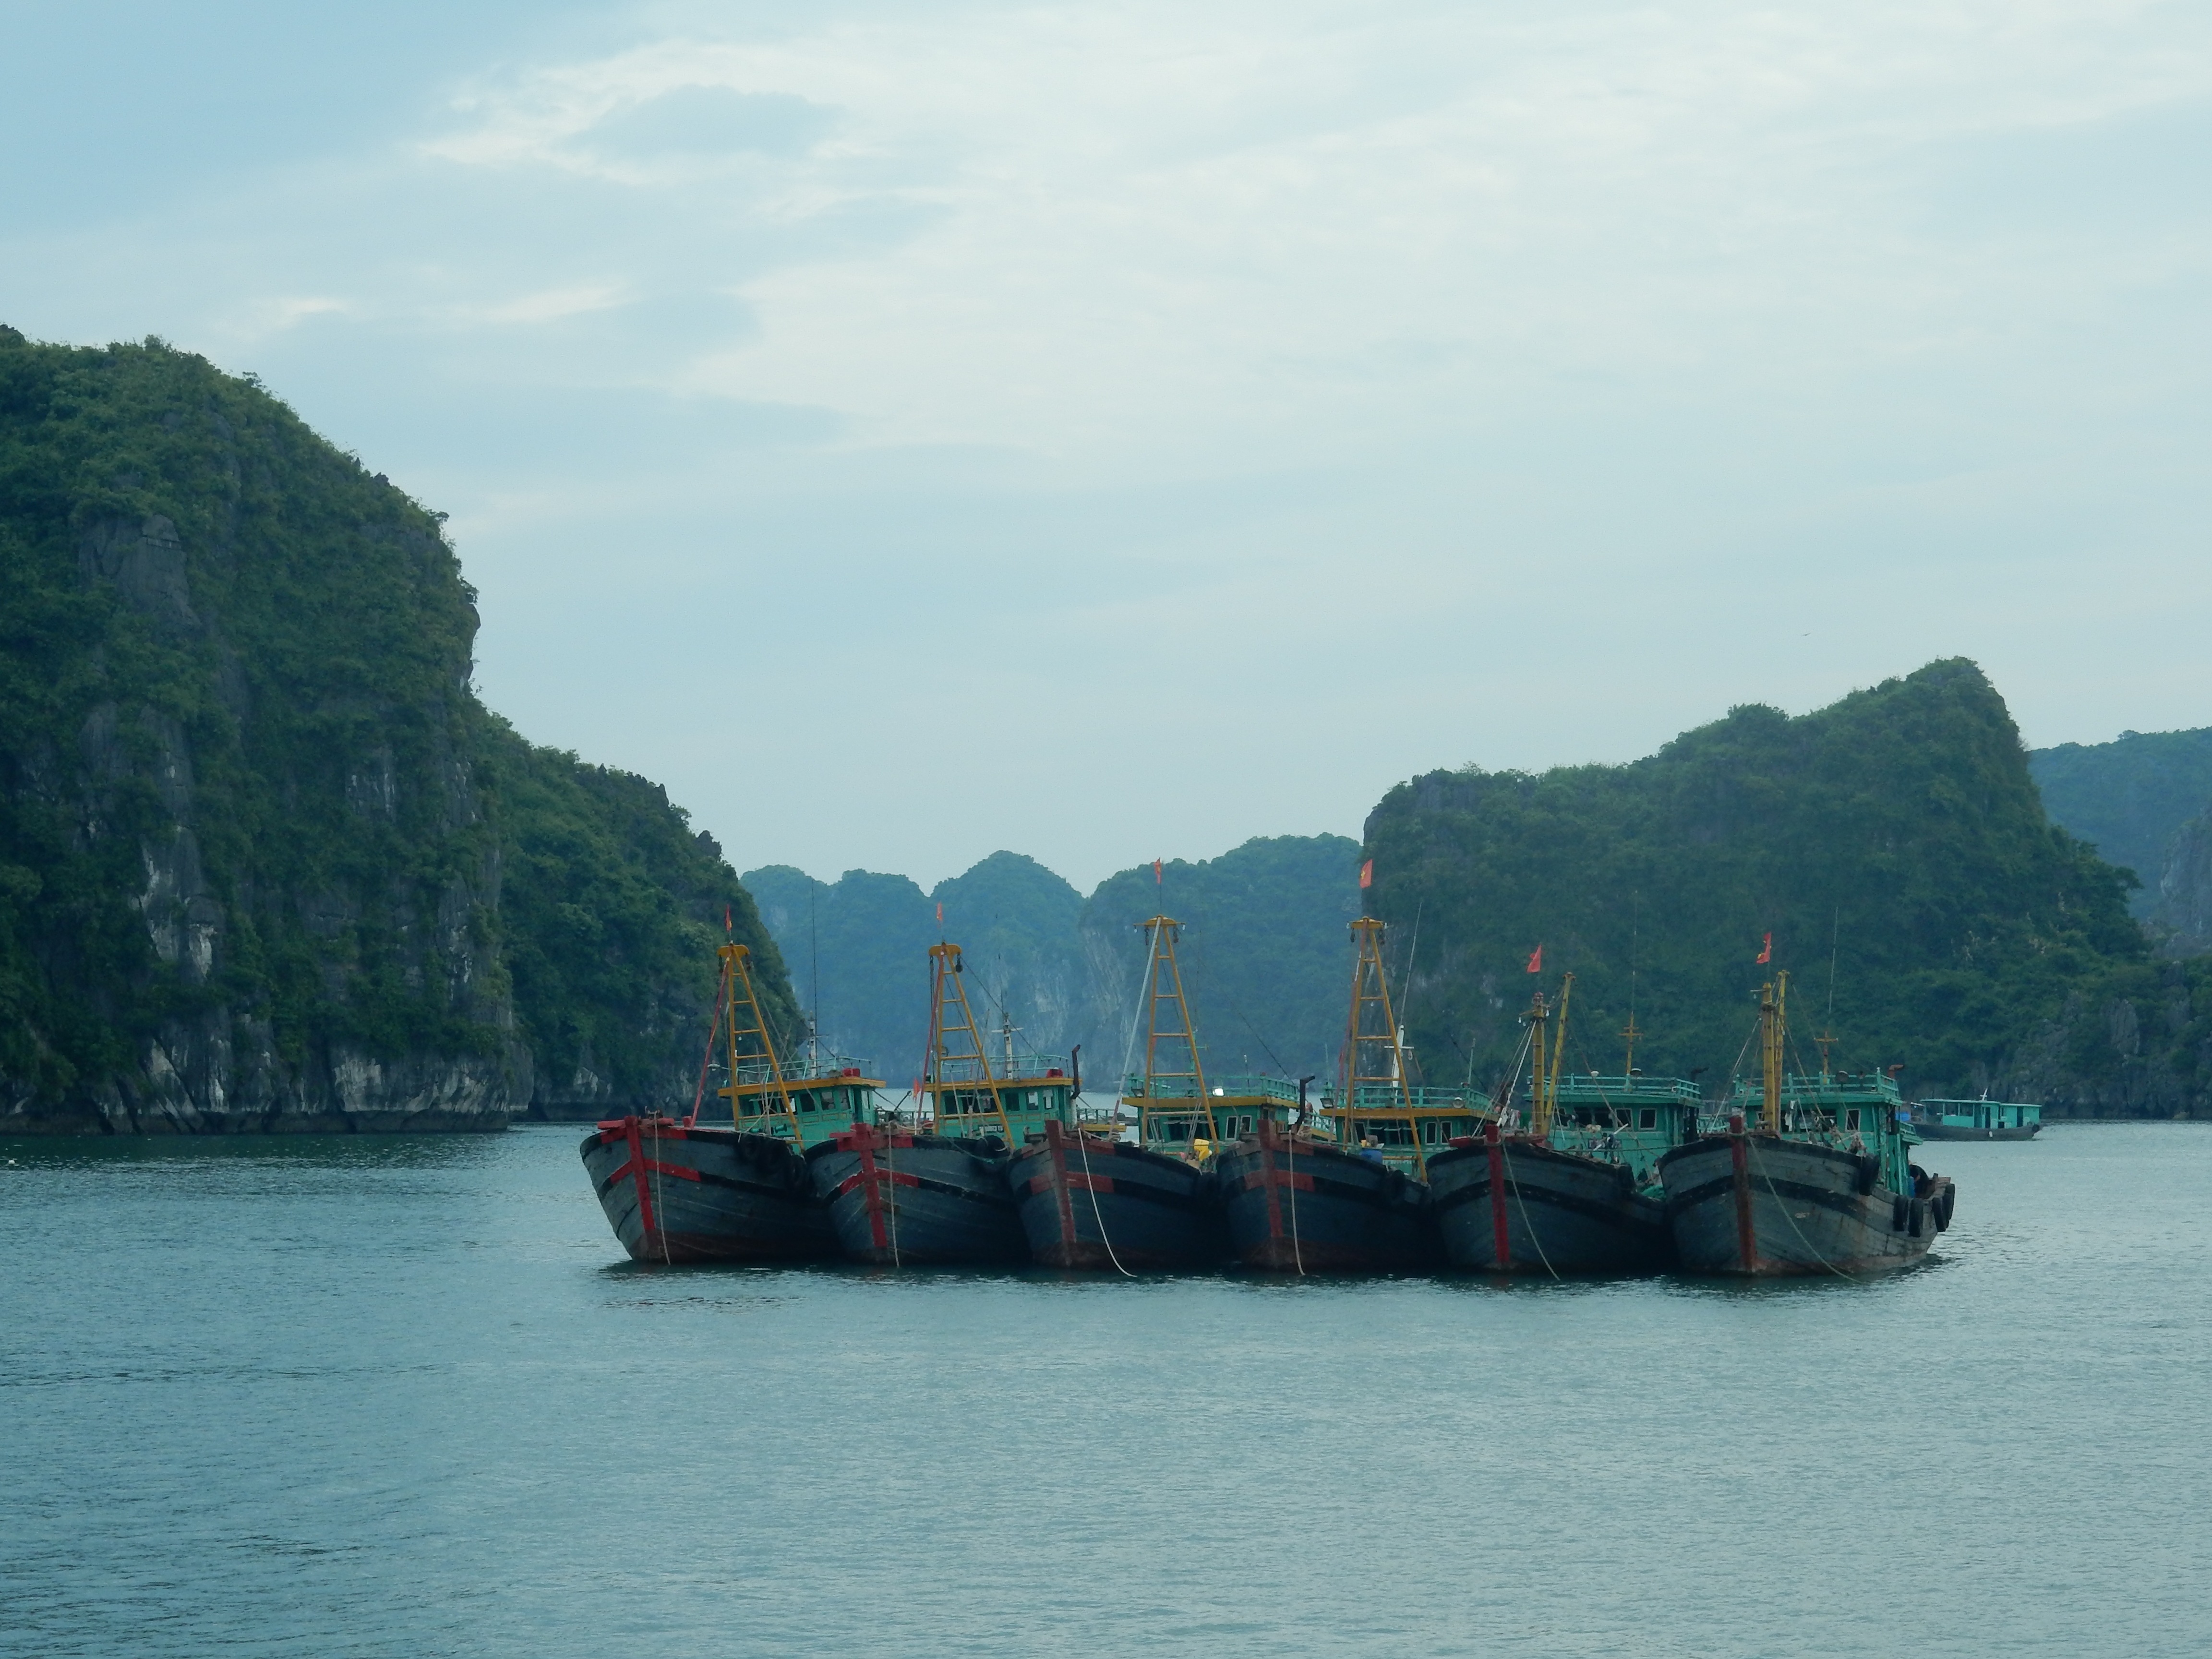
sea, coast, water, boat, river, ship, vehicle, bay, reservoir, cargo ship, waterway, body of water, viet nam, mountains, boats, channel, watercraft, karst, landform, halong bay, karst rock